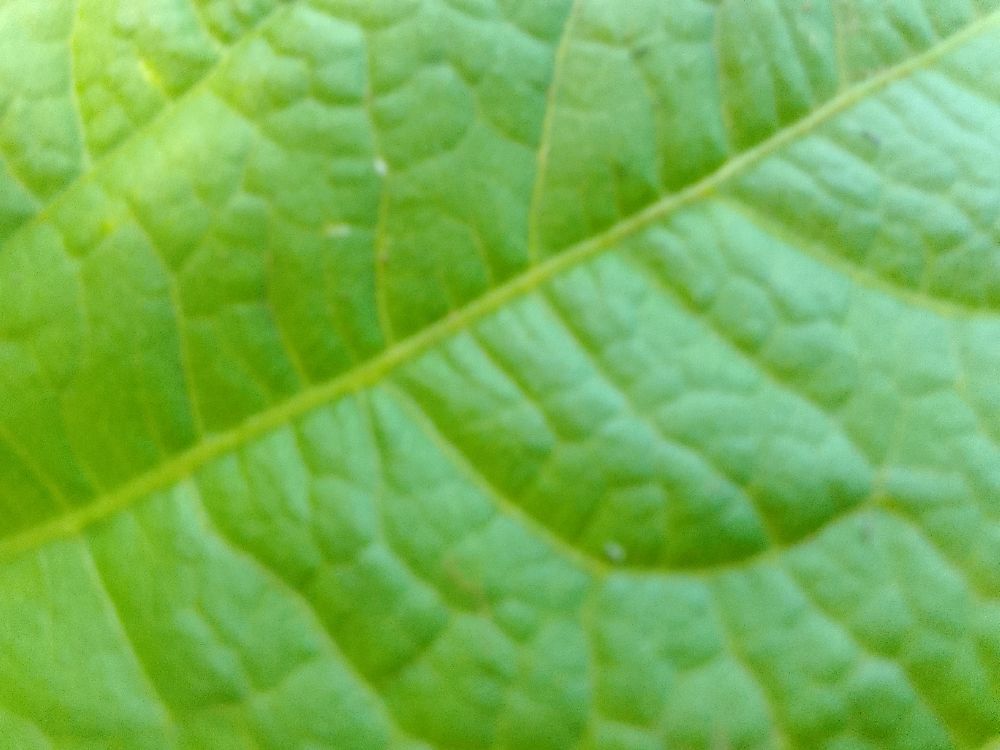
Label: healthy